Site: brandenburg
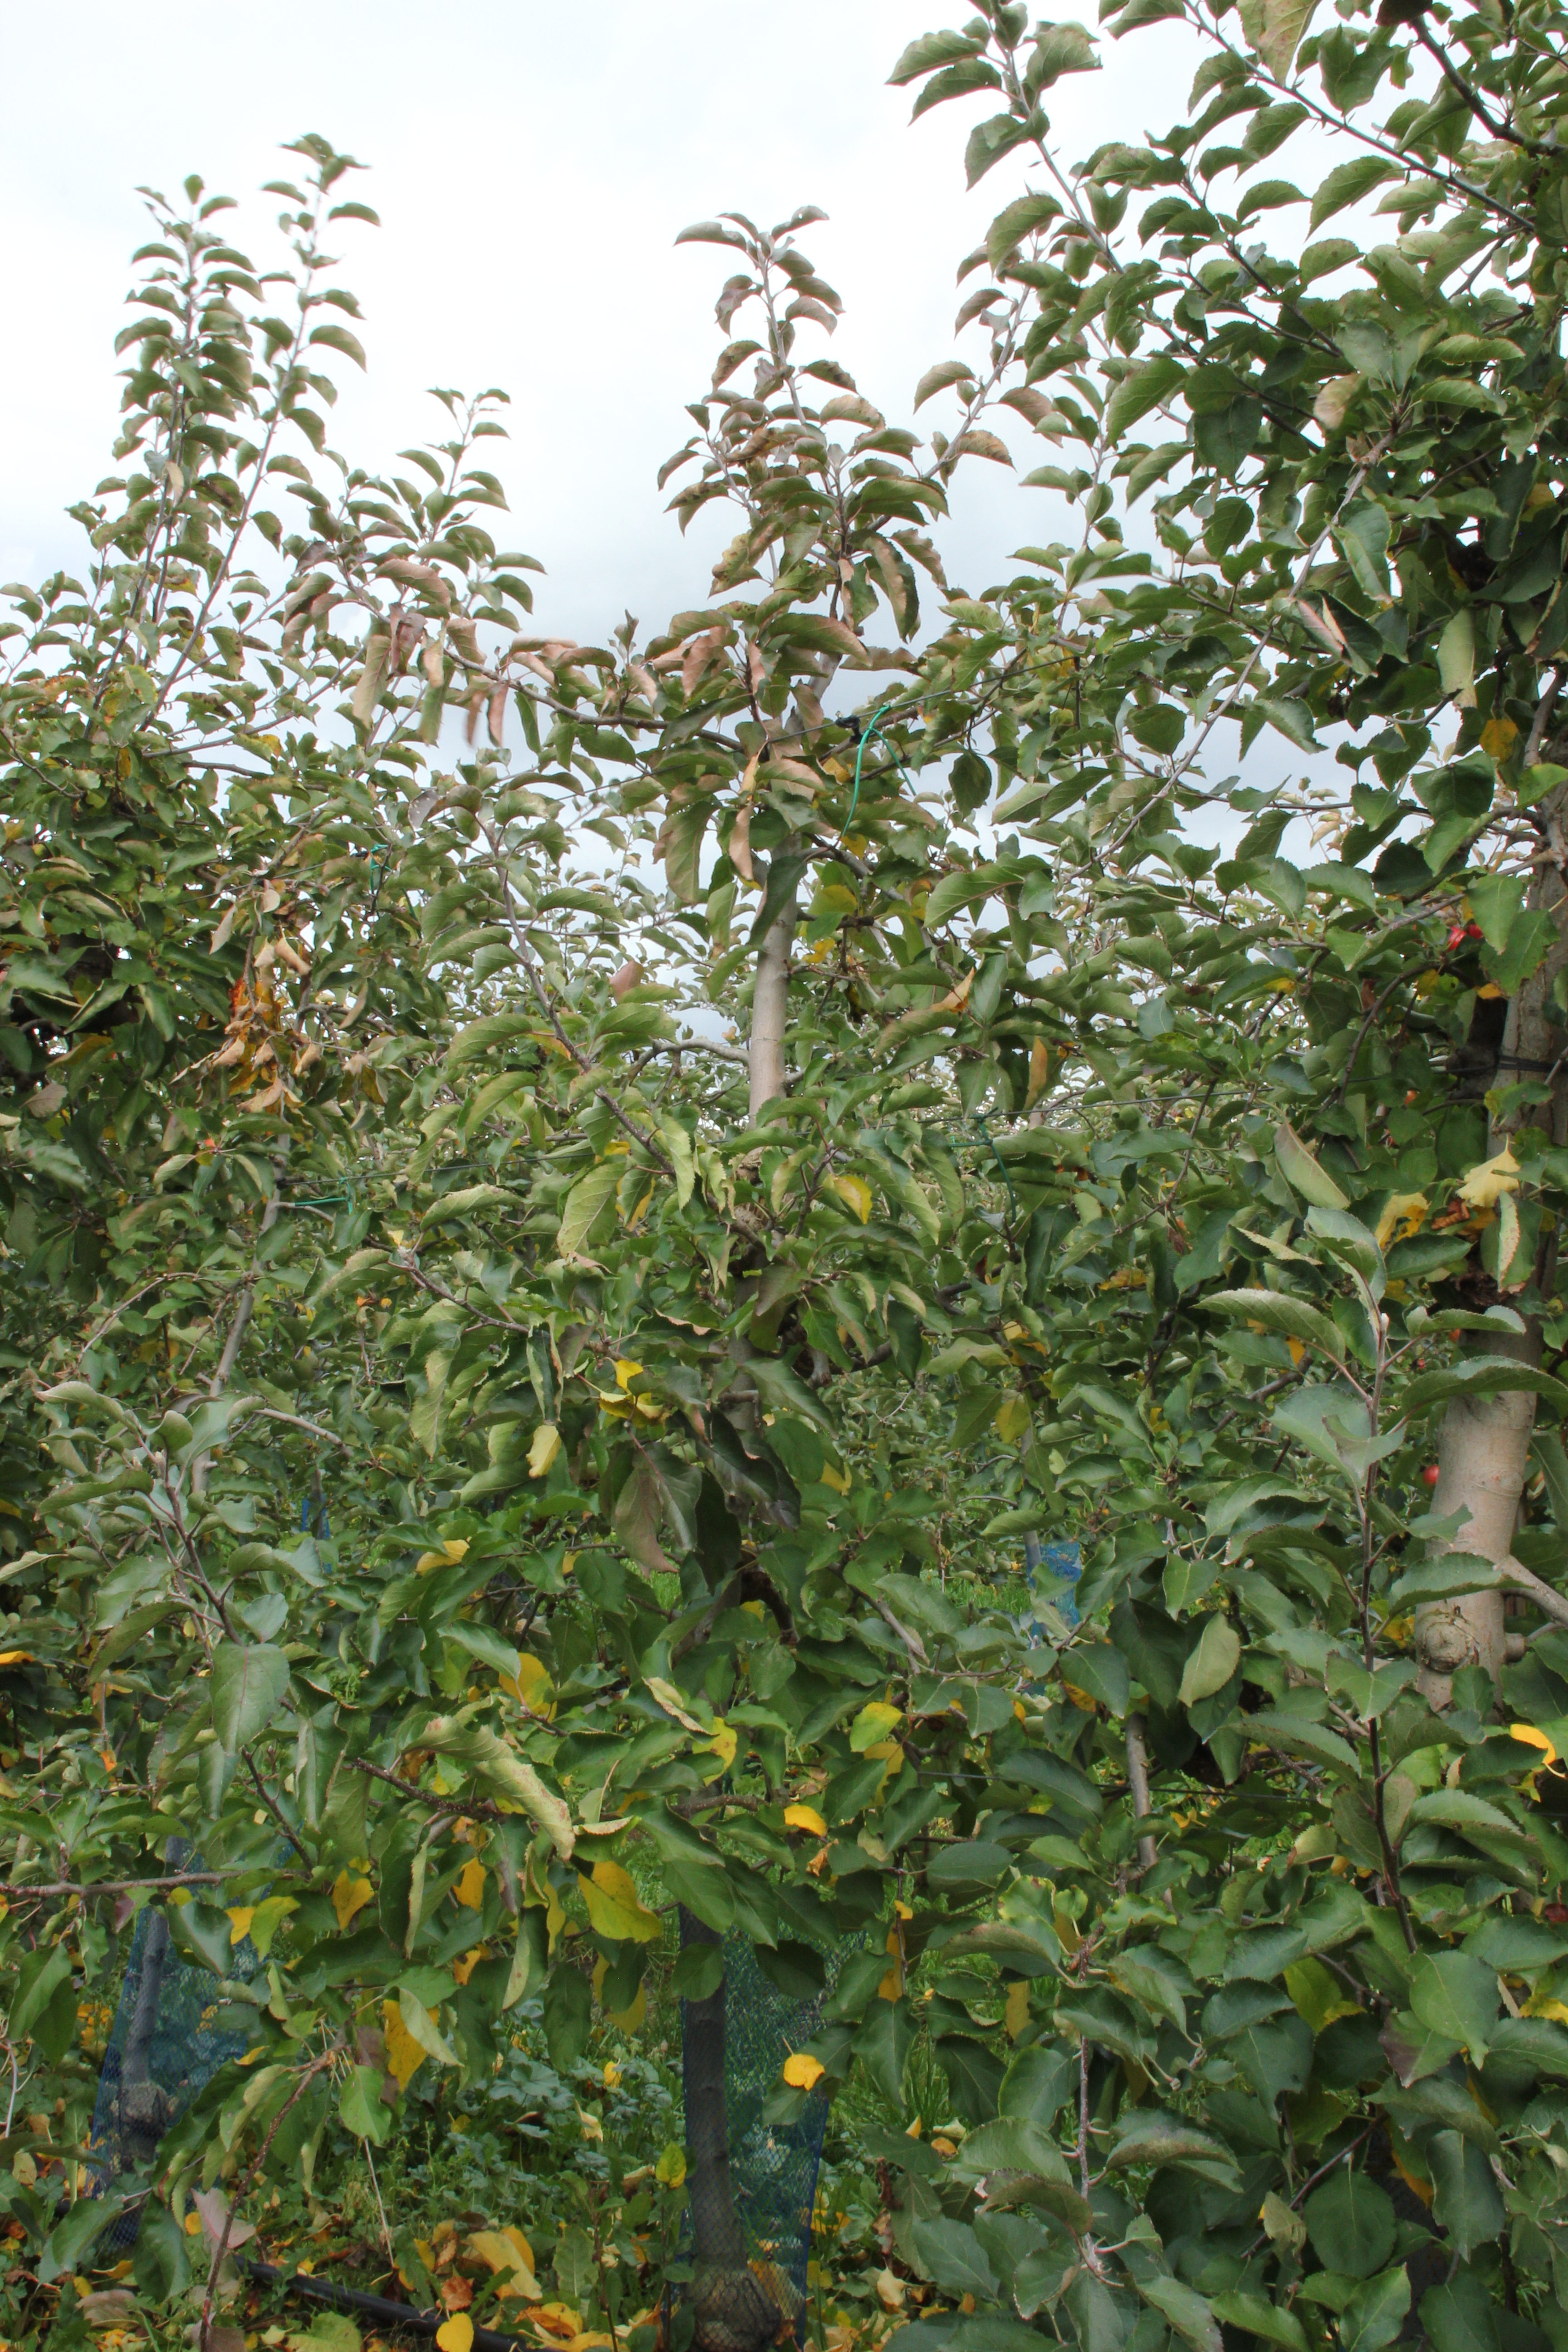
Growth stage (BBCH 91): Senescence, beginning of dormancy